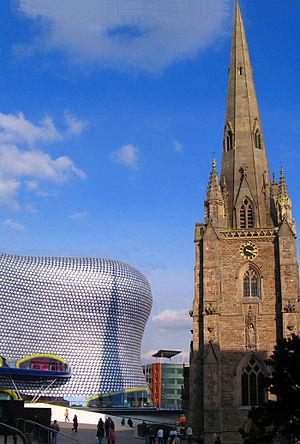
Birmingham /biʁmiŋam/ est une ville et un district métropolitain des Midlands de l'Ouest au centre de l'Angleterre. C'est la deuxième ville la plus peuplée du Royaume-Uni après Londres et avant Manchester. Elle compte une population de 1 141 400 habitants, et fait partie de la conurbation des Midlands de l'Ouest, laquelle a une population de 4 332 629 habitants. Depuis 1889, elle a le statut de cité.